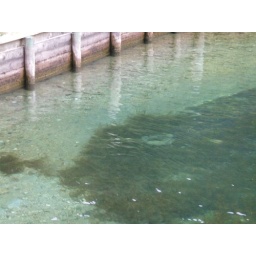
The water in lake Wakatipu is just so clear.